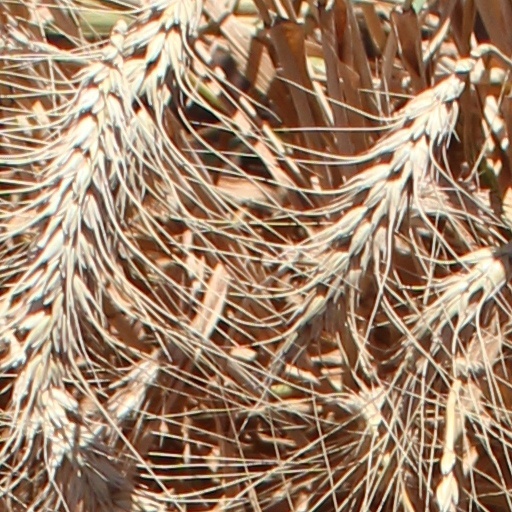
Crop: wheat